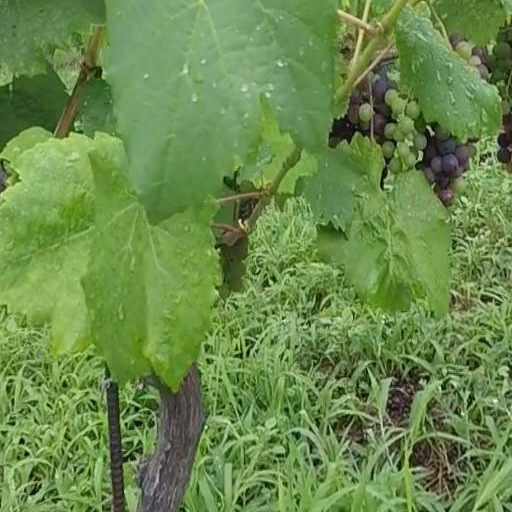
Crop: grape